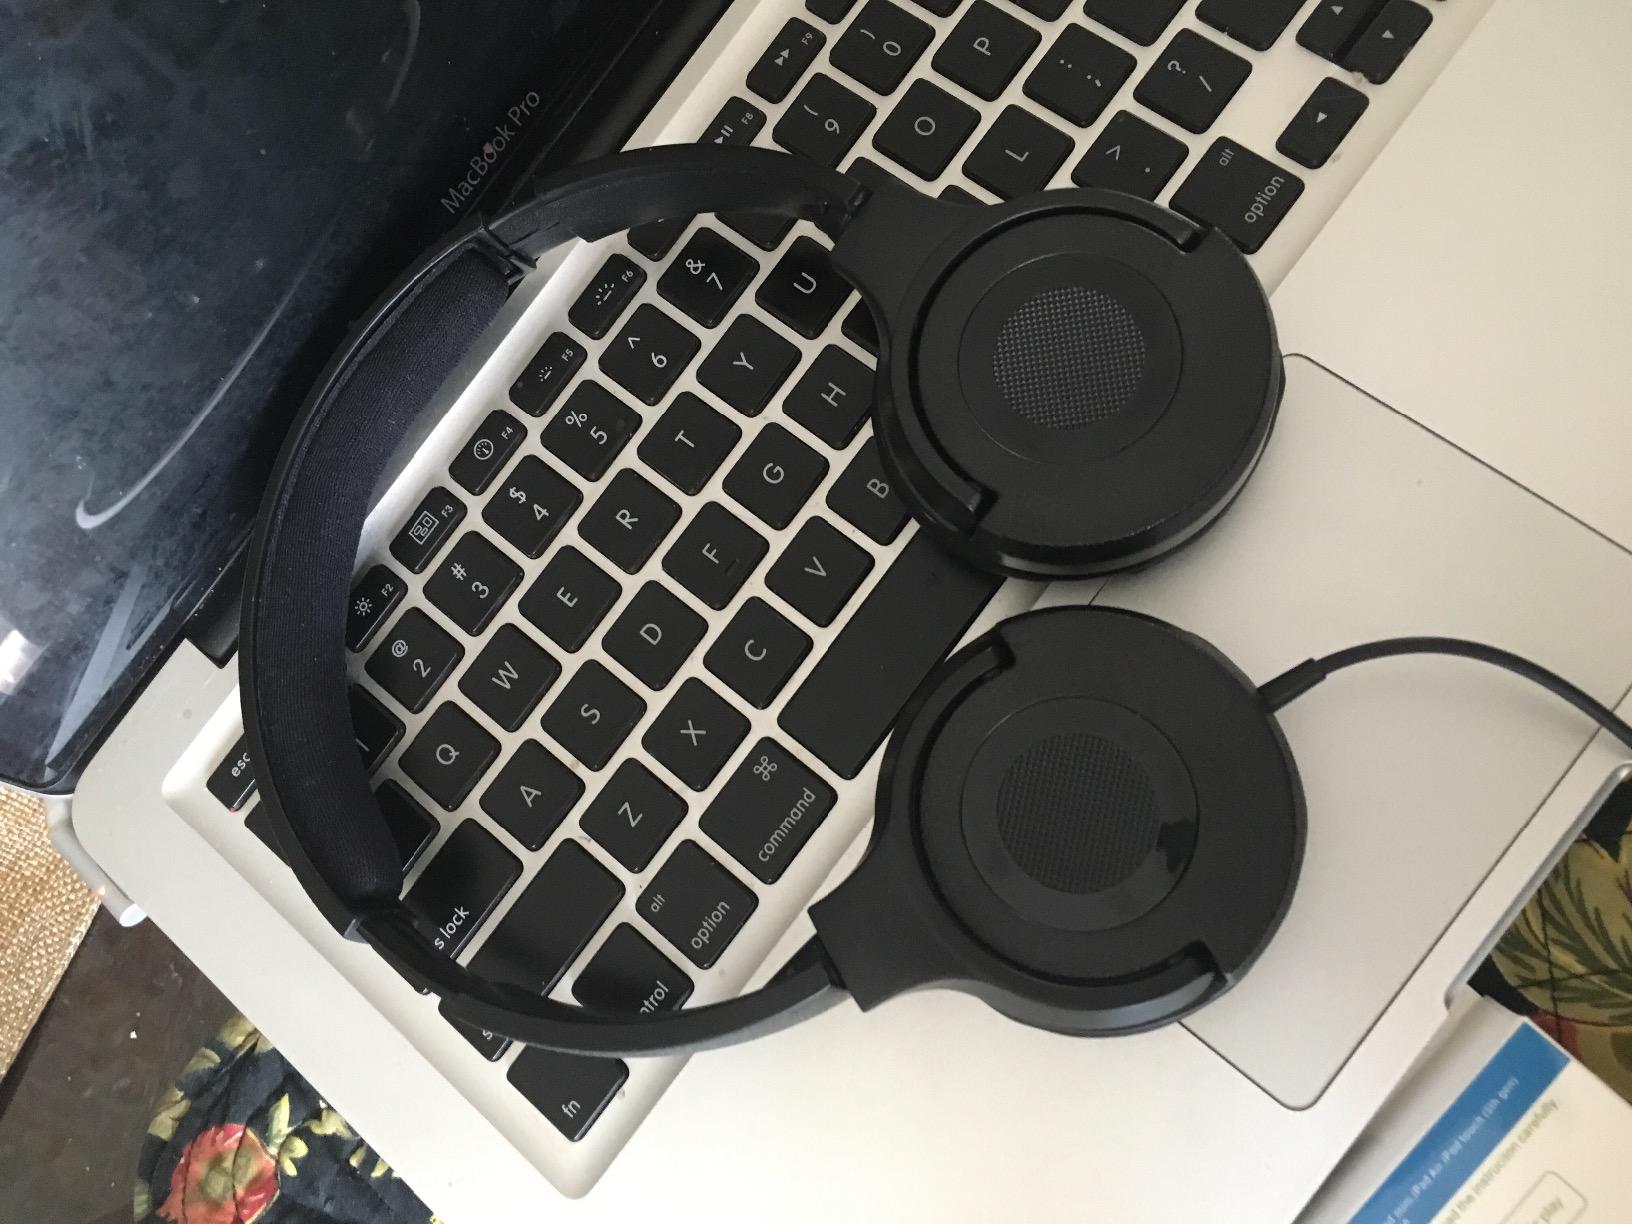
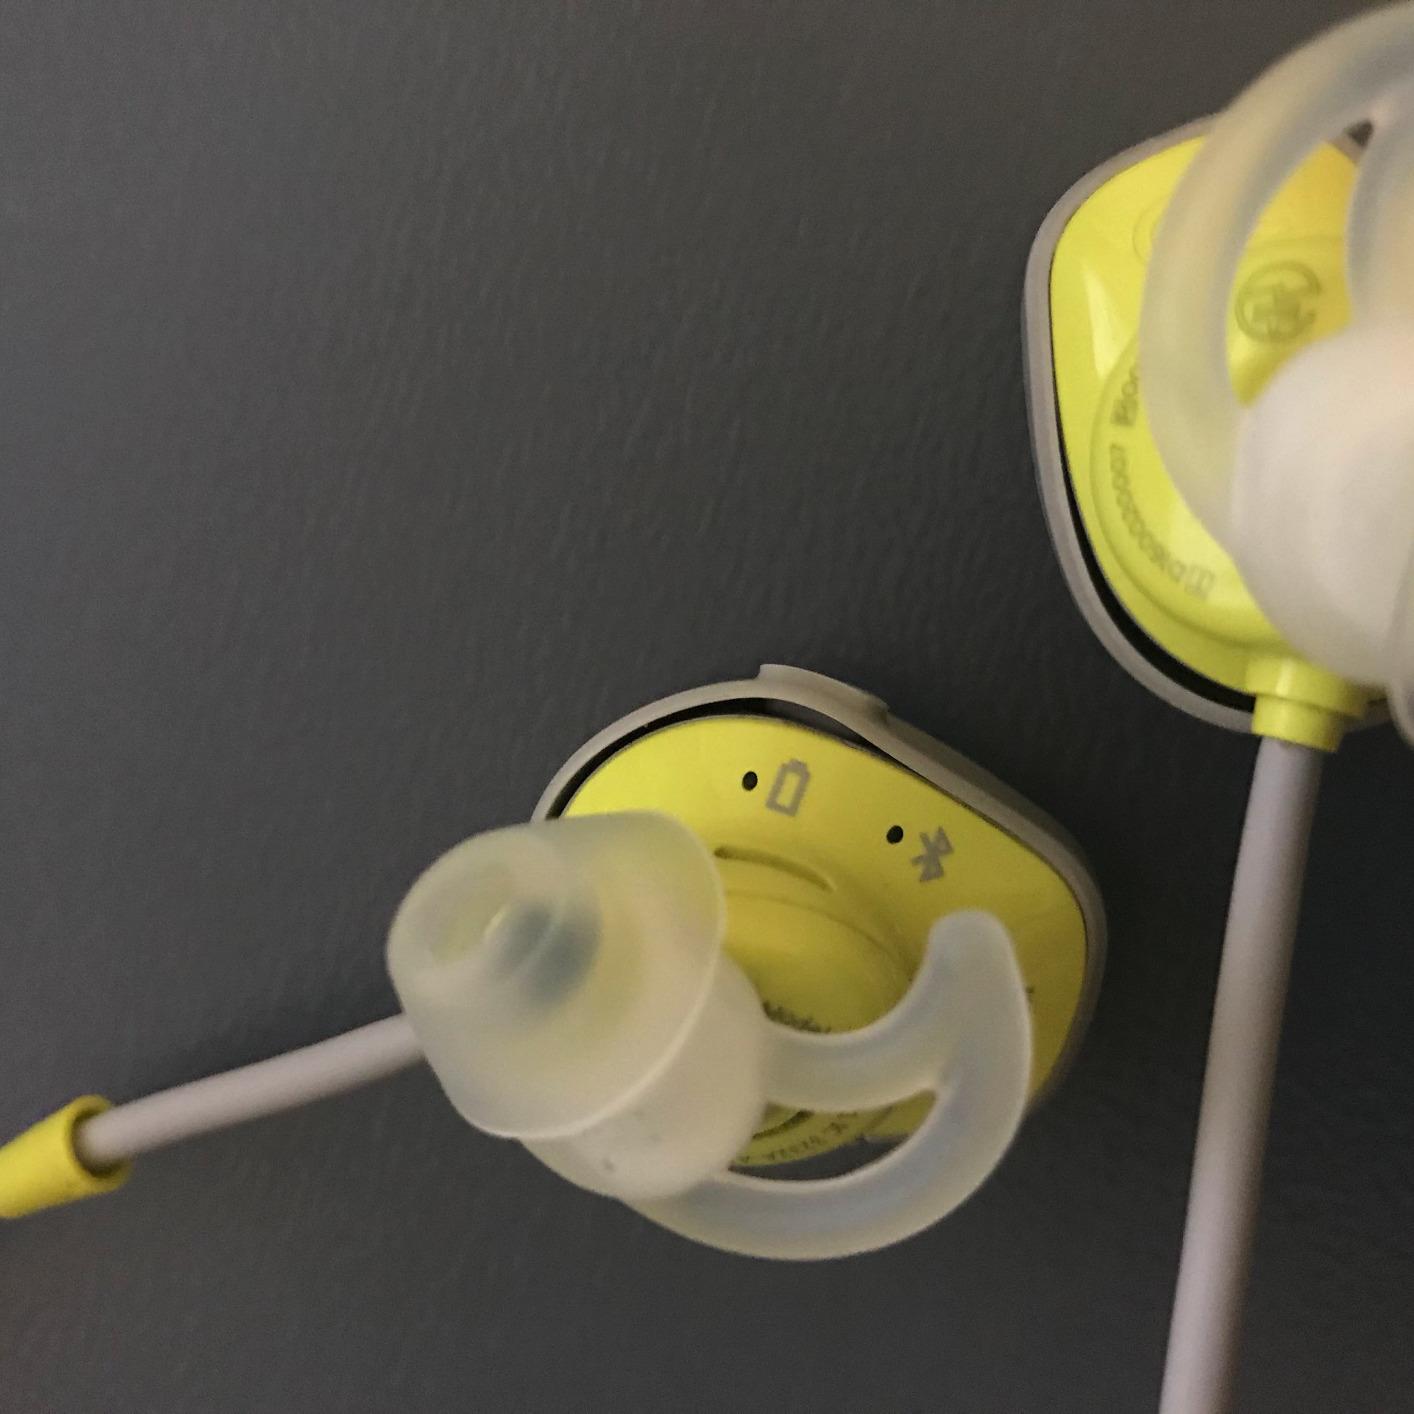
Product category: headphones
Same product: no